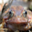
Label: frog